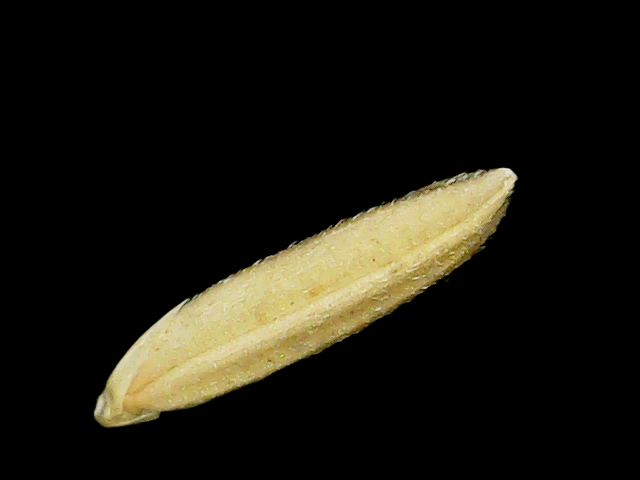
Rice variety: Binadhan21